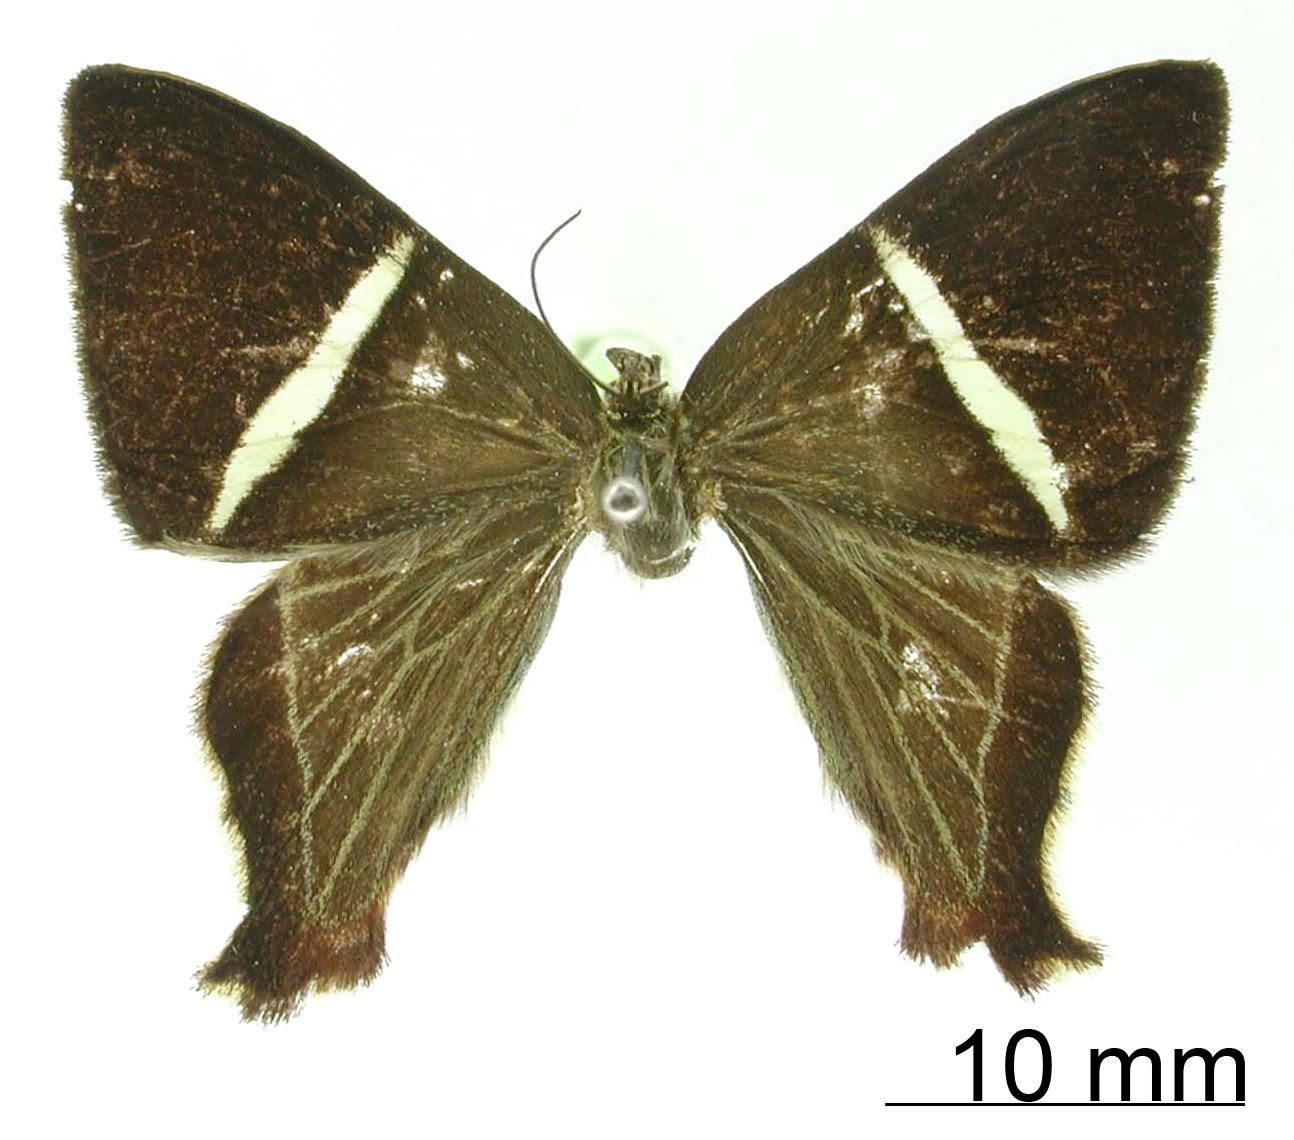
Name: Erateina subrufa
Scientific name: Erateina subrufa Dognin, 1911
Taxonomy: Animalia, Arthropoda, Insecta, Lepidoptera, Geometridae, Ennominae
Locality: Monte Socorro, Colombia, Colombia